Business routes of Interstate 35

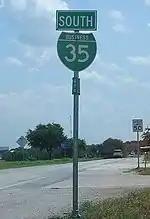
Route marker near the northern terminus of the Kyle business loop

Business Interstate 35-J (Bus. I-35-J) in Kyle is the former alignment of US 81 through the city.